János Damjanich

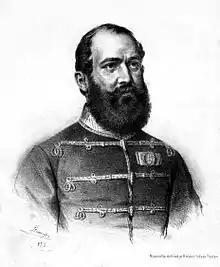
Damjanich as depicted by Vince Grimm

János Damjanich (8 December 18046 October 1849) was an Austrian military officer who became general of the Hungarian Revolutionary Army in 1848. He is considered a national hero in Hungary.